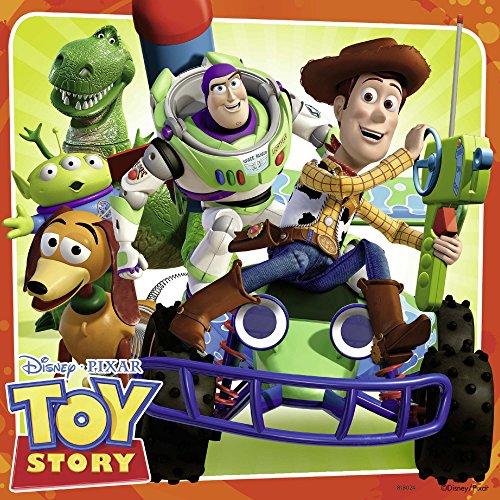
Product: Ravensburger Disney Toy Story: History Puzzle Set (3 x 49 Piece)
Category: Toys & Games | Puzzles | Jigsaw Puzzles
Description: Great Condition.
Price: $11.99
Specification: ProductDimensions:10.8x7.5x1.5inches|ItemWeight:12ounces|ShippingWeight:12ounces(Viewshippingratesandpolicies)|DomesticShipping:ItemcanbeshippedwithinU.S.|InternationalShipping:ThisitemcanbeshippedtoselectcountriesoutsideoftheU.S.LearnMore|ASIN:B07B4NV94K|Itemmodelnumber:08038|Manufacturerrecommendedage:5-7years